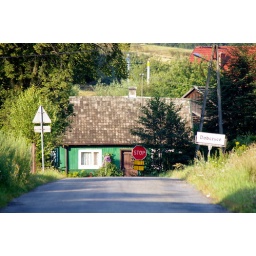
One of the old wooden houses in Marwin, seen from Skrzynecka street